Kashii Station

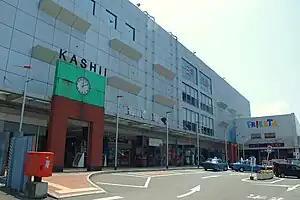
Kashii Station in 2010

is a junction passenger train station located in Higashi-ku, Fukuoka, Fukuoka City, Fukuoka Prefecture, Japan. It is operated by JR Kyushu.